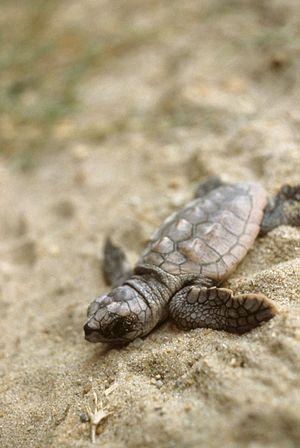
La biologie marine est l'étude scientifique des organismes et écosystèmes marins, littoraux et estuariens ou d’organismes indirectement liés à l'eau de mer. La biologie marine diffère de l'écologie marine. En écologie marine, les chercheurs se concentrent sur la façon dont les organismes interagissent les uns avec les autres et l'environnement, tandis qu’en biologie marine, les chercheurs étudient l’organisme lui-même. Contrairement à d'autres branches de la biologie définies par rapport à un taxon, c'est un milieu naturel qui sert de définition au cadre de cette discipline. La biologie marine couvre un large champ de domaines : de l'échelle nanométrique à l'échelle microscopique aux échelles des poissons, crustacés et plus grands cétacés qui atteignent jusqu'à un 30 mètres de longueur.
Les tortues marines sont les tortues de la super-famille des Chelonioidea. Elles sont présentes dans tous les océans du monde à l'exception de l'océan Arctique.